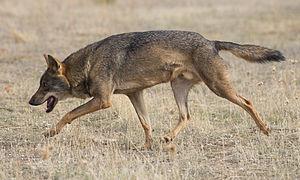
Le Loup ibérique, anciennement appelé Loup d'Espagne, est une sous-espèce du loup gris endémique de la péninsule ibérique, autrefois très abondante. Sa population actuelle au niveau de la péninsule avoisine les 2 500 individus, dont environ 300 pour le nord du Portugal.